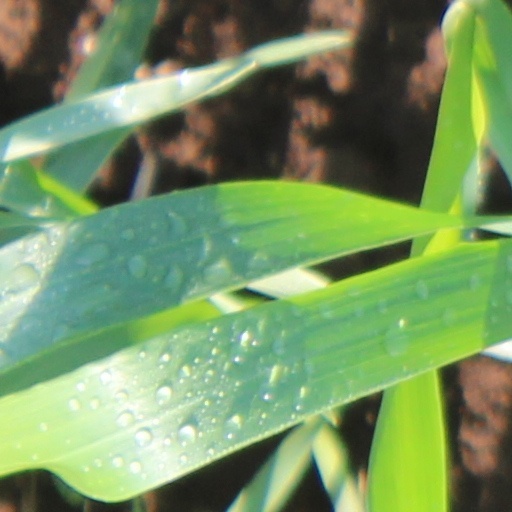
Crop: wheat